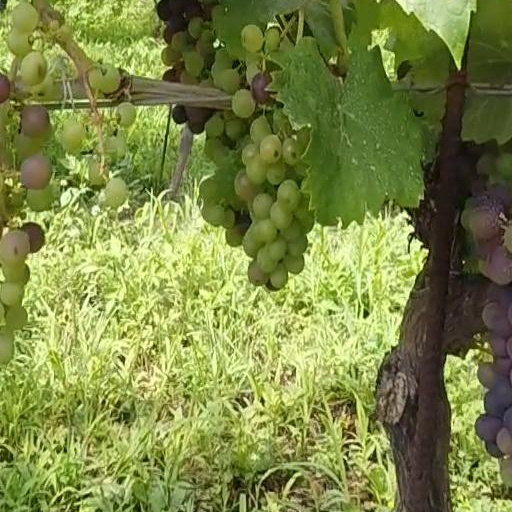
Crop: grape